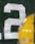
Number: 2